Eastern Pennsylvania Conference

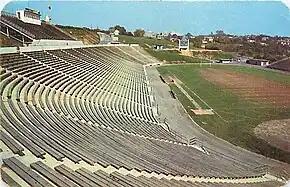
J. Birney Crum Stadium in Allentown, a 15,000-capacity stadium, is the largest high school football stadium in the Mid-Atlantic region of the nation and the home field for all three Allentown-based Eastern Pennsylvania Conference high school football teams, Allen, Central Catholic, and Dieruff high schools.

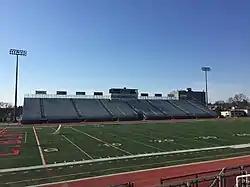
BASD Stadium, a 14,000-capacity stadium in Bethlehem, is the home field for three large Bethlehem-based EPC high schools, Liberty High School, Freedom High School, and Bethlehem Catholic High School

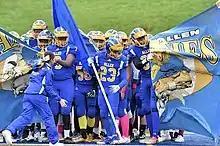
Allen High School's football team takes the field against crosstown rival Dieruff High School in an October 2018 EPC game

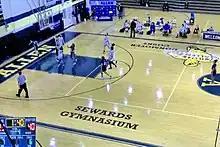
The J. Milo Sewards Gymnasium at Allen High School in February 2021

The Eastern Pennsylvania Conference, known informally as EPC, EPC18, and East Penn Conference, is an athletic conference consisting of 18 large high schools from Lehigh, Monroe, Northampton, and Pike counties in the Lehigh Valley and Pocono Mountain regions of eastern and northeastern Pennsylvania. The conference is part of District XI in the Pennsylvania Interscholastic Athletic Association (PIAA).